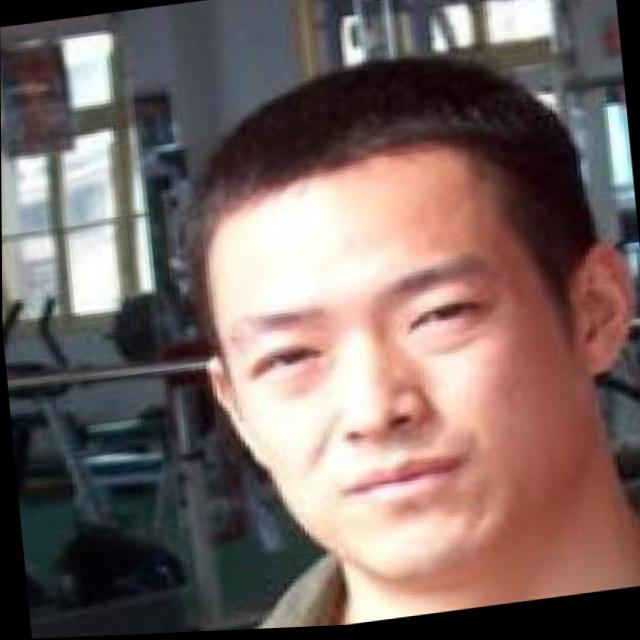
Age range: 21-44